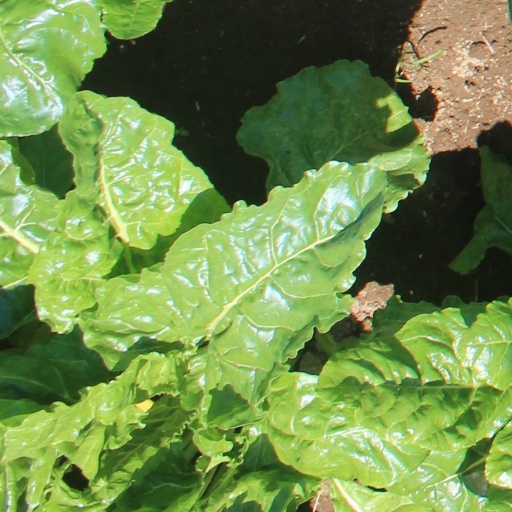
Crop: sugar beet